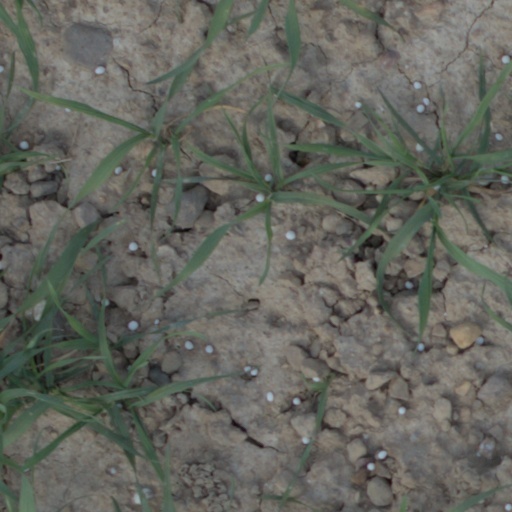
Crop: wheat